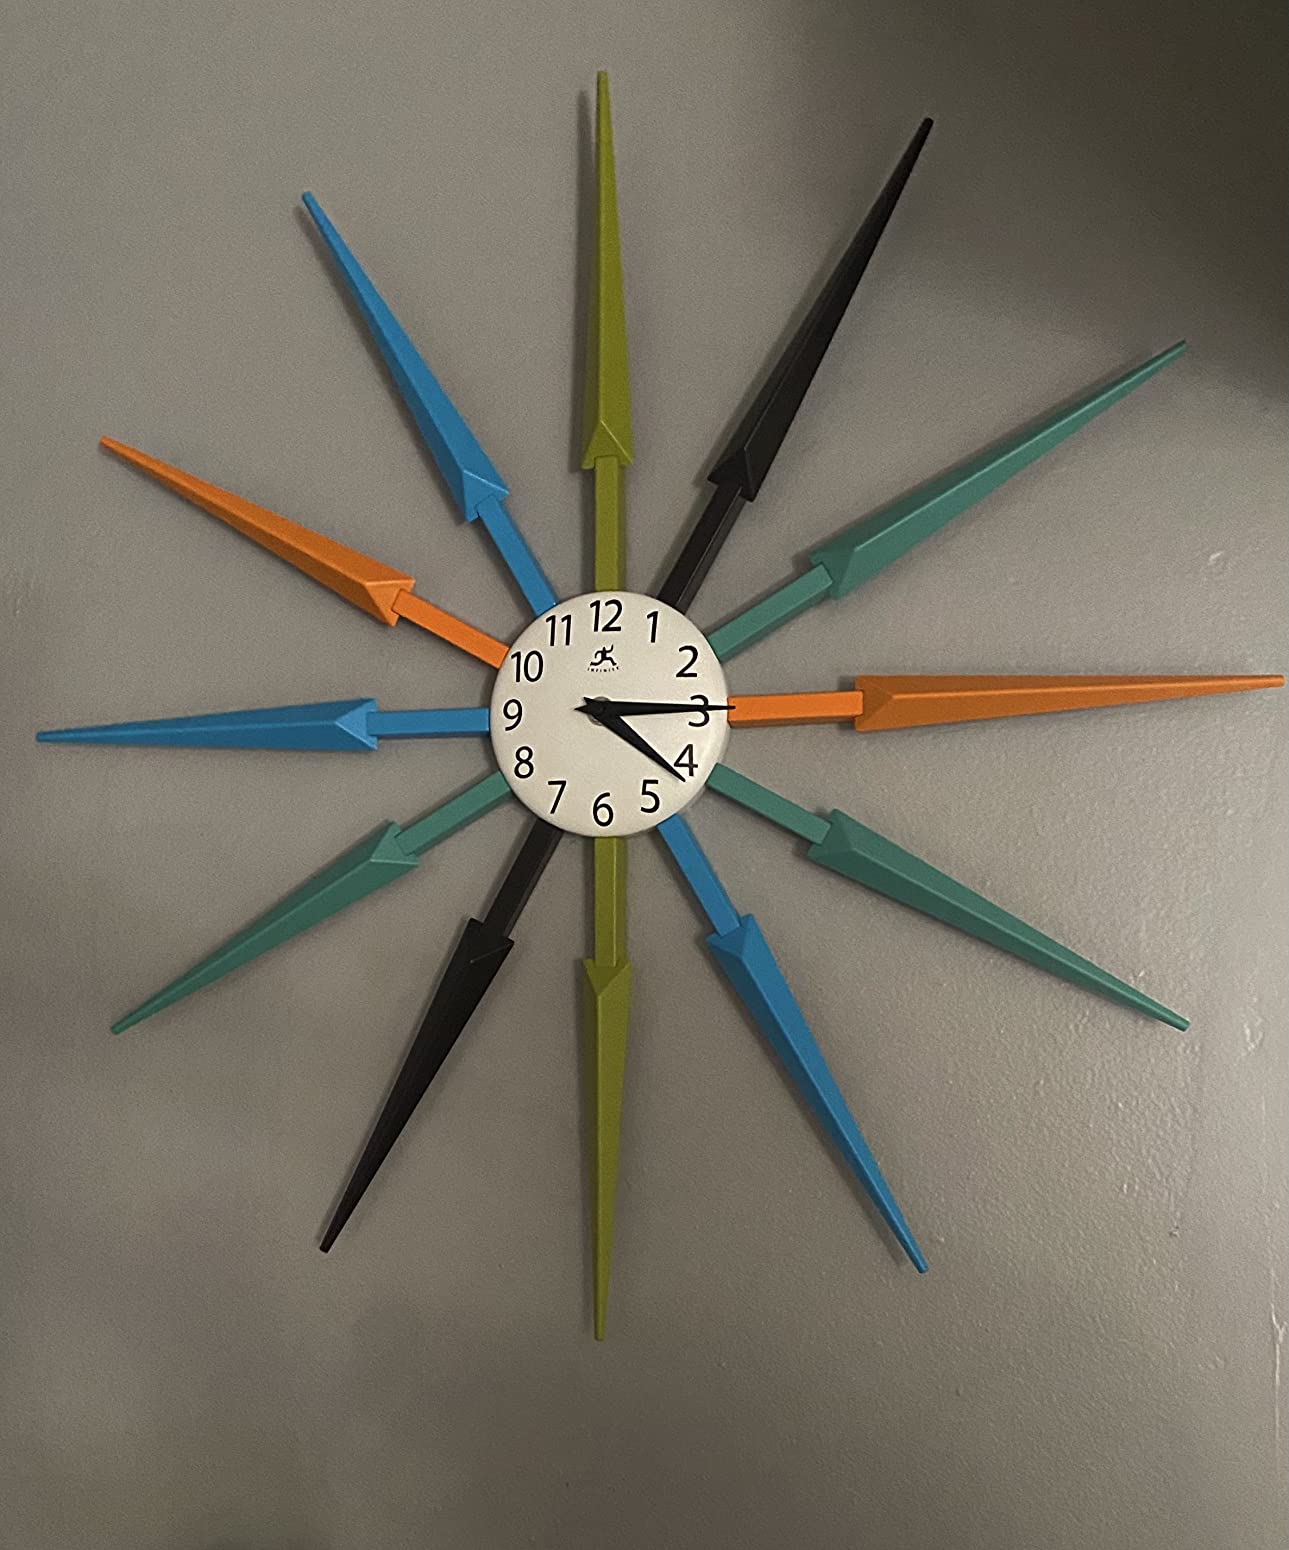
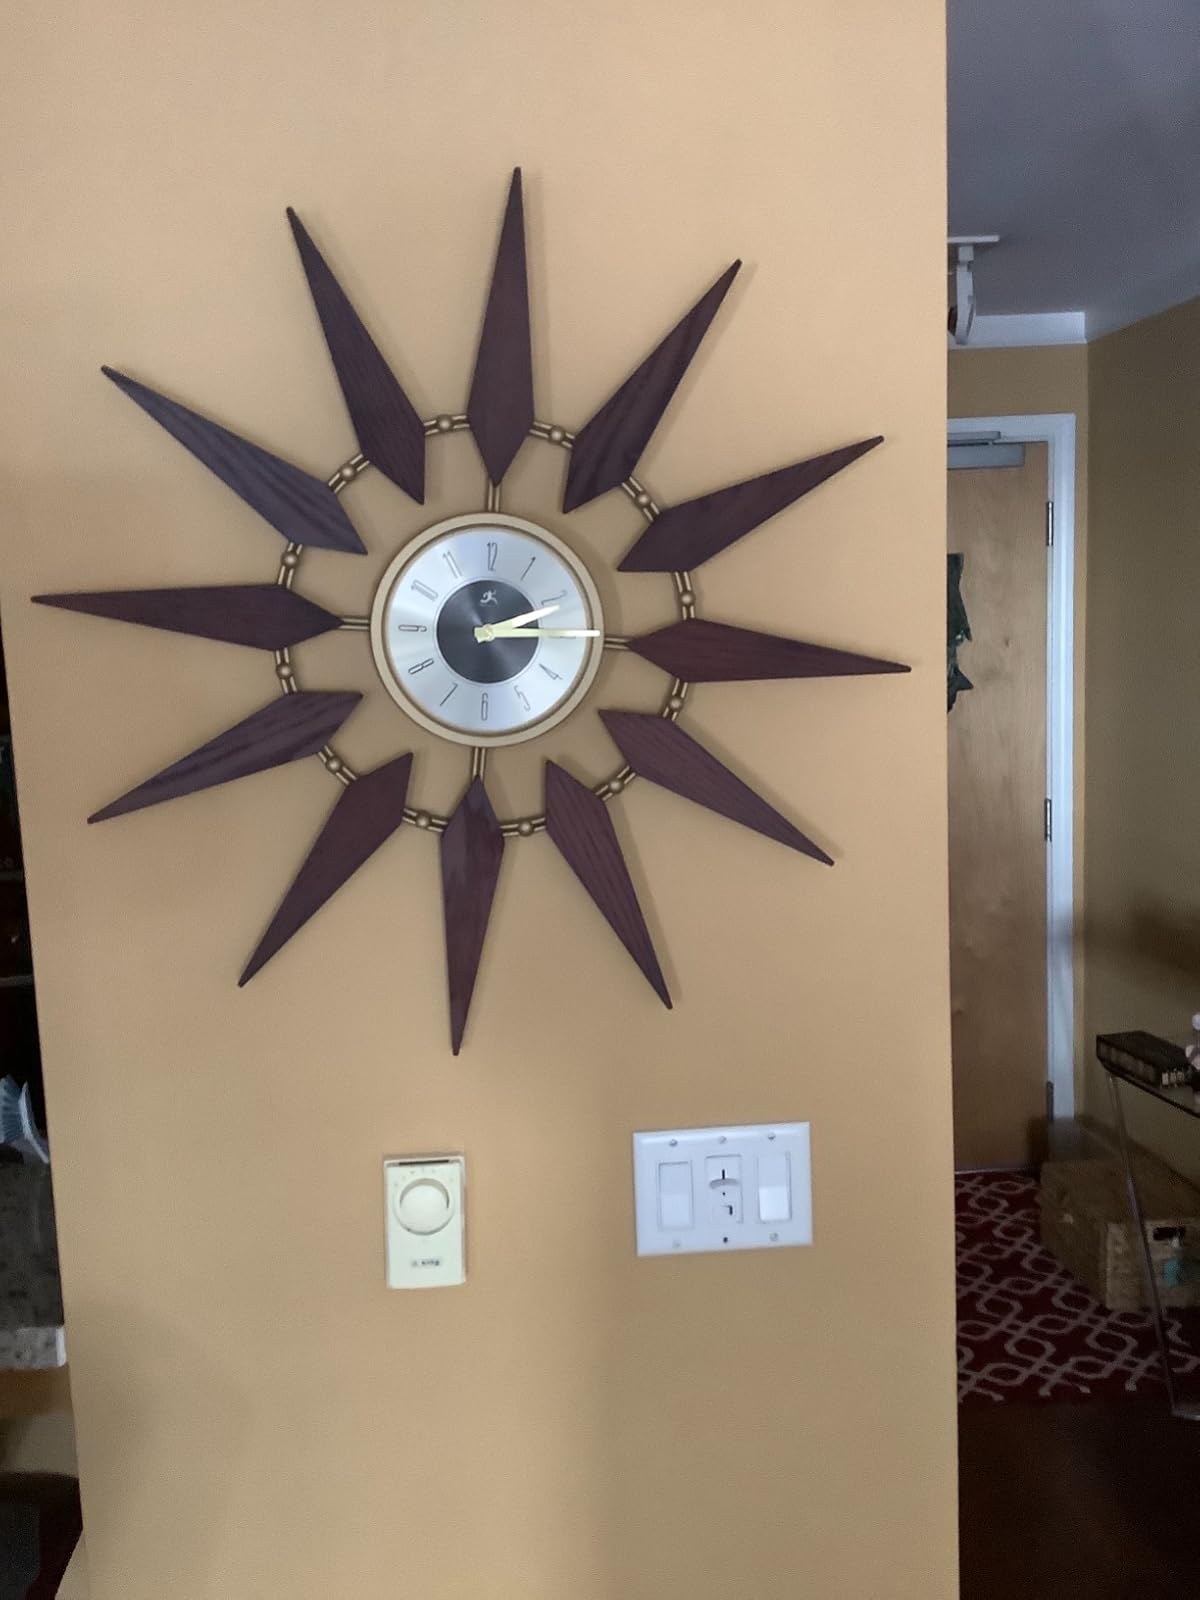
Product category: clock
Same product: no